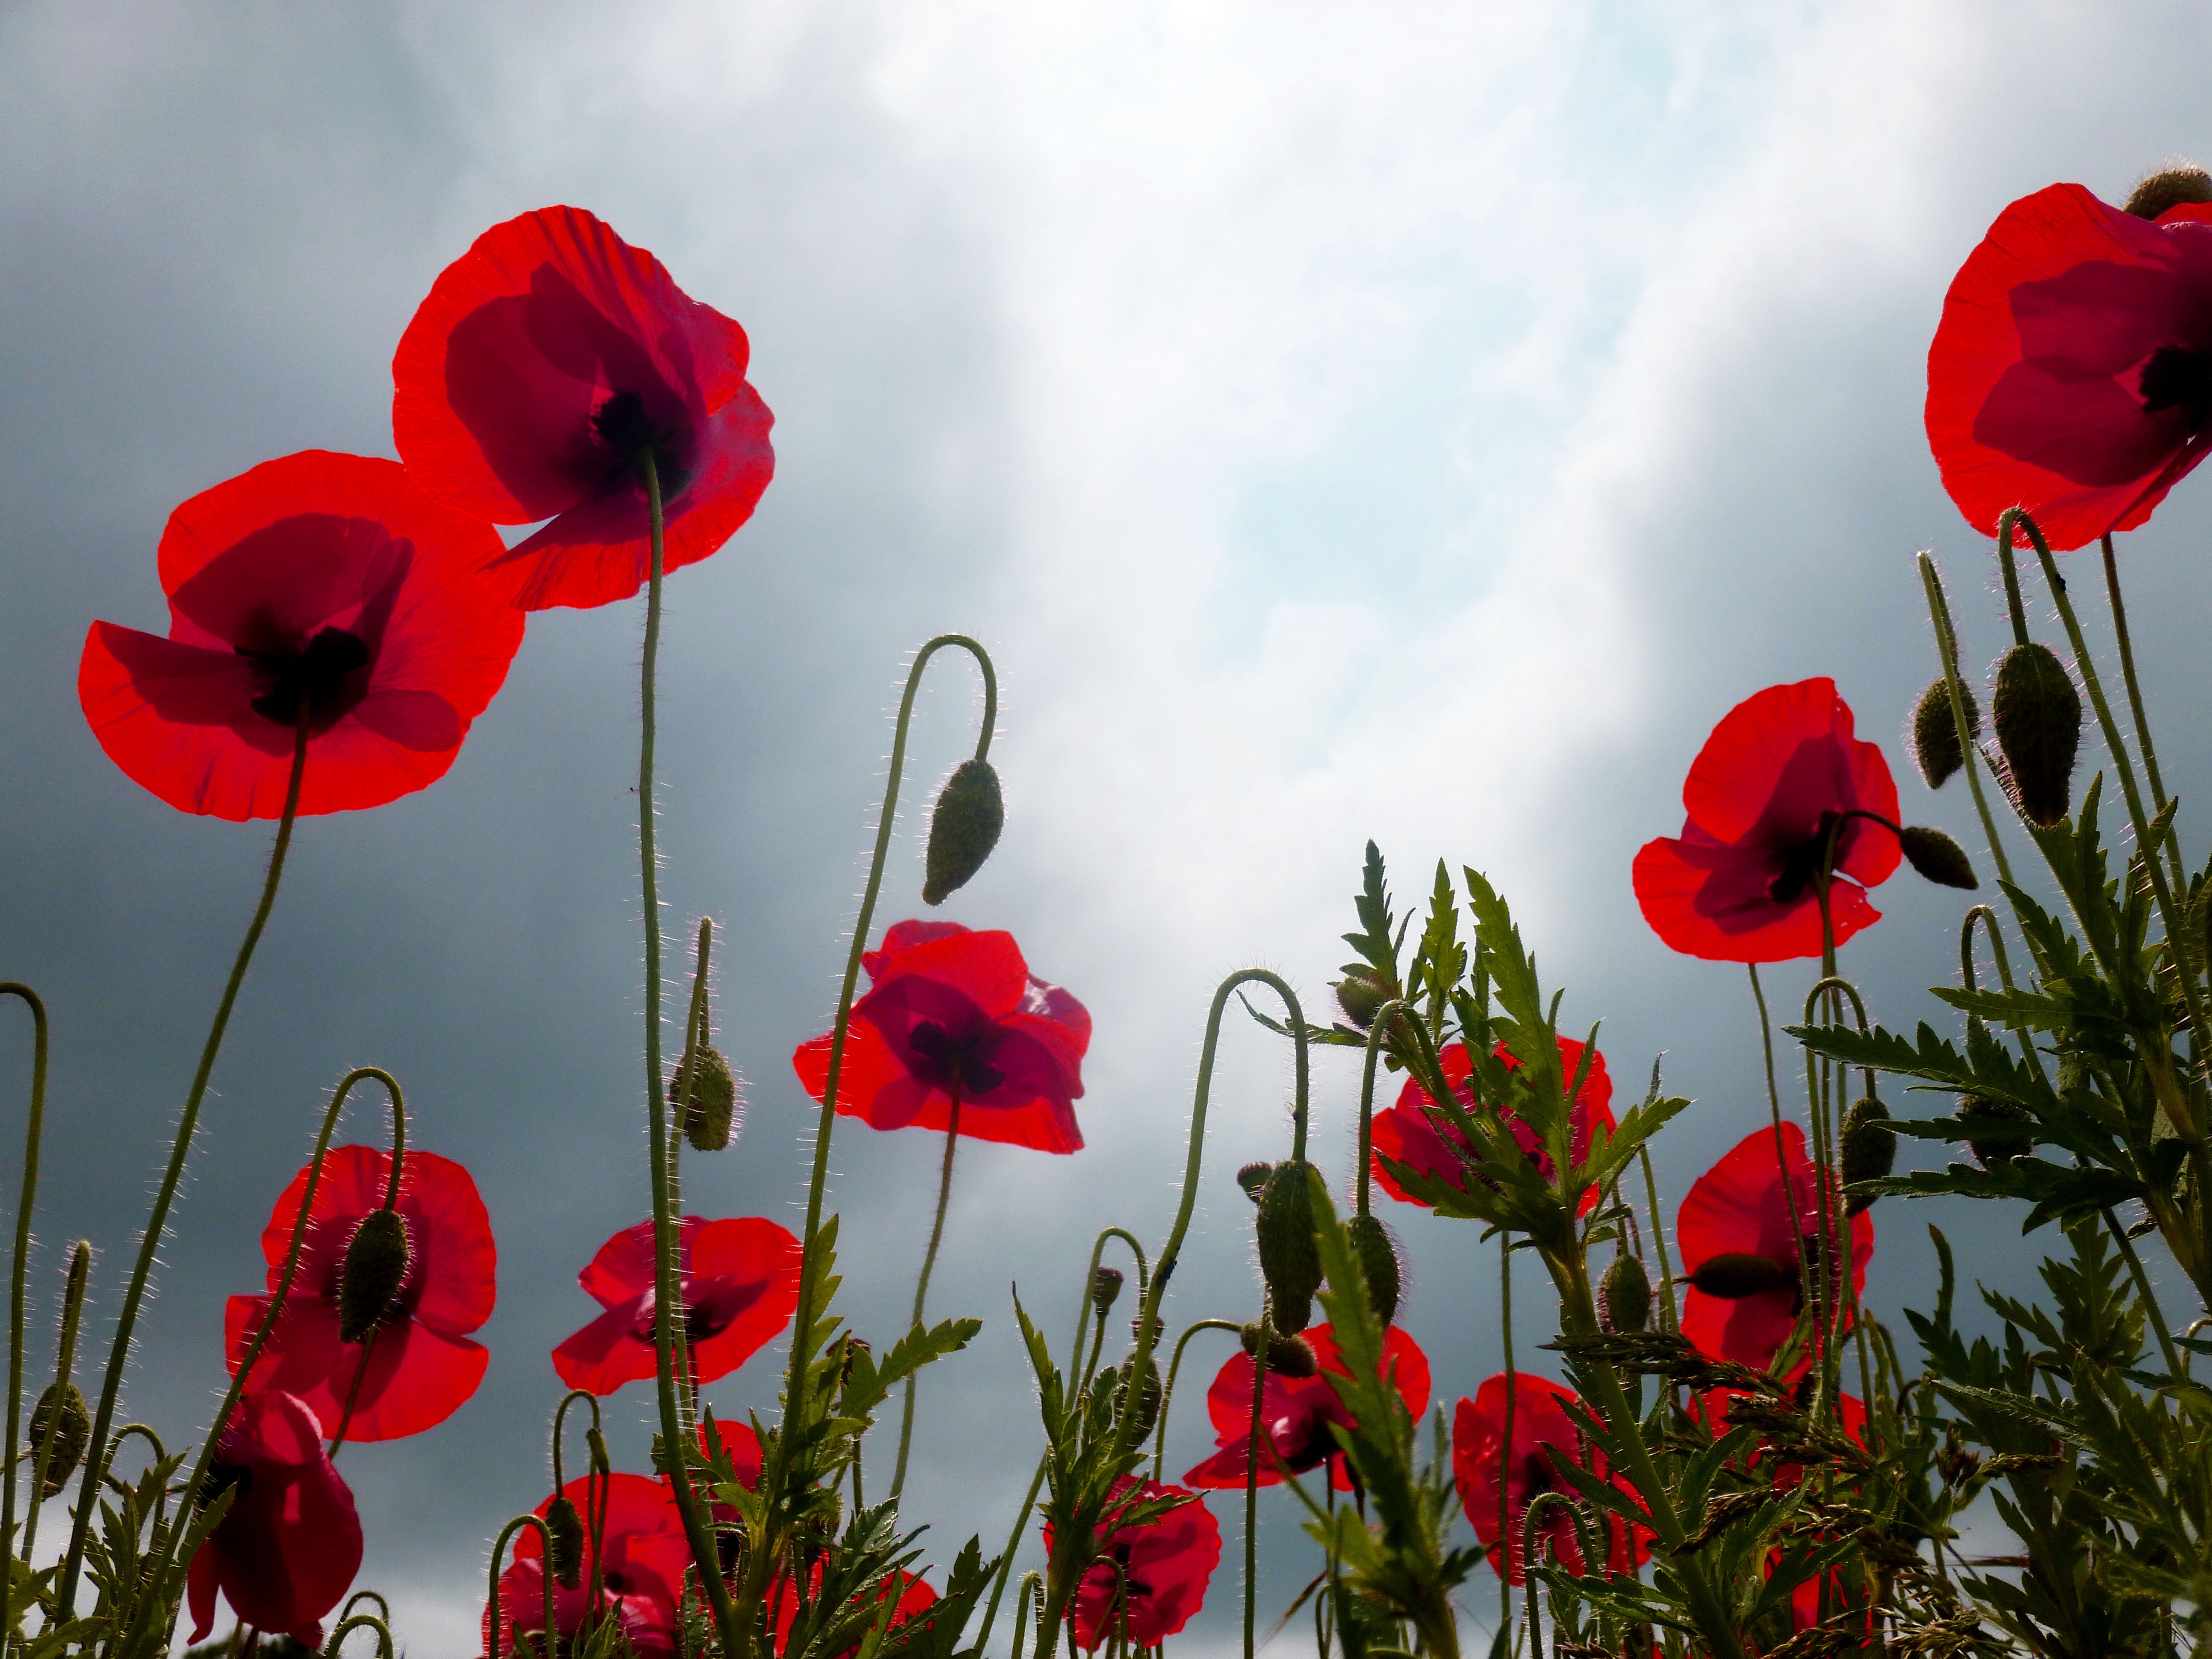
nature, plant, flower, petal, red, flora, poppy flower, red poppy, poppy, coquelicot, flowering plant, land plant, poppy family